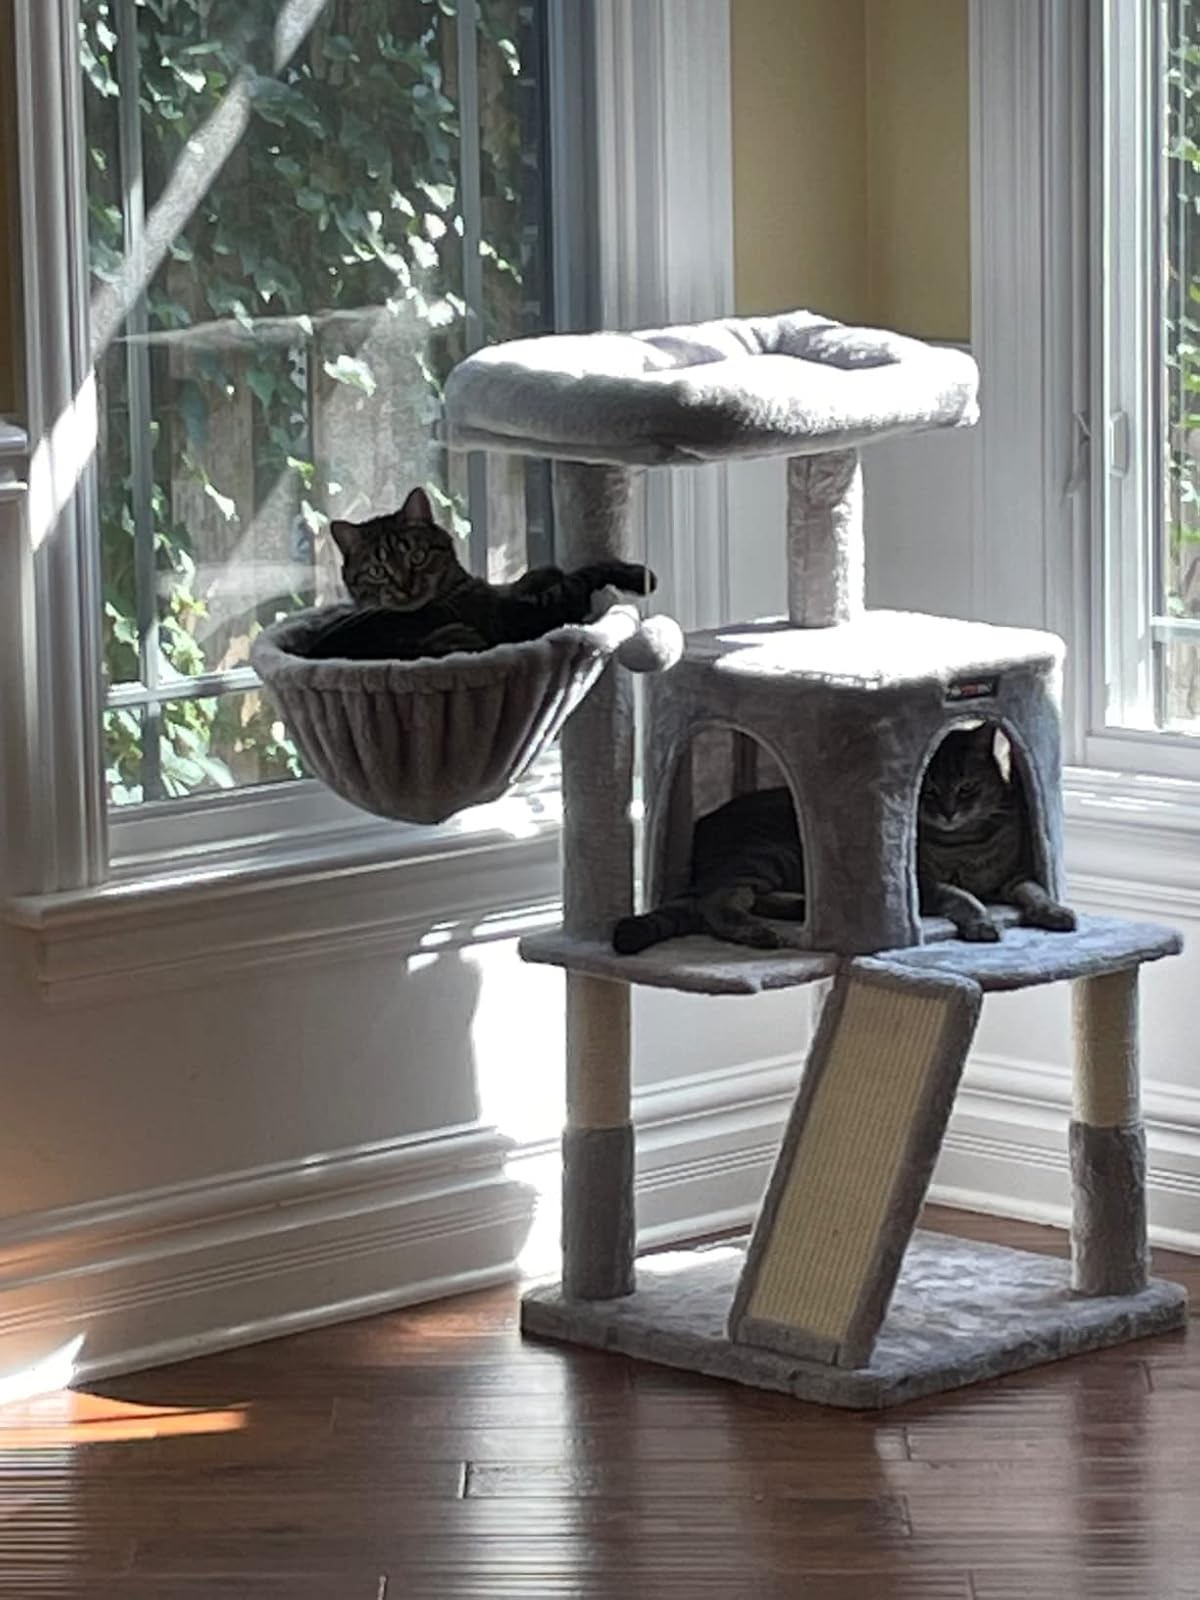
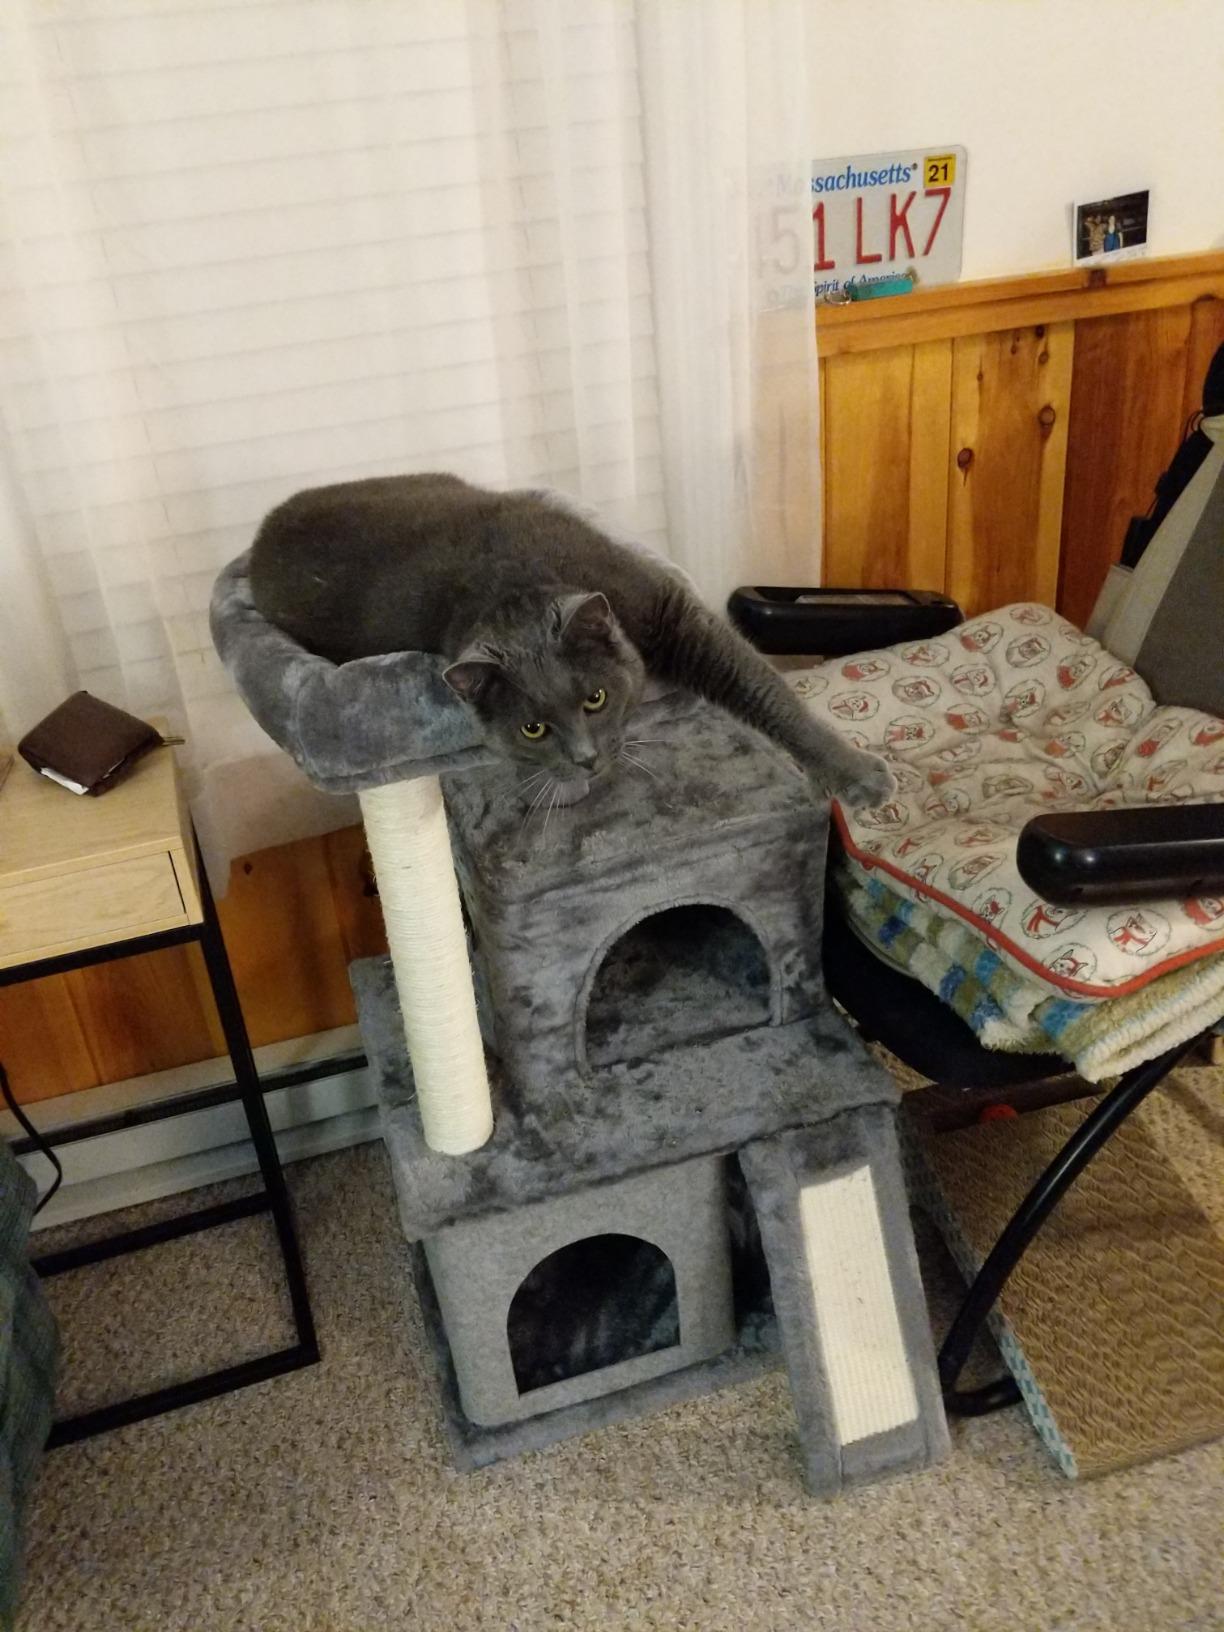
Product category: items_cat tree
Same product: no